Fort Myers Police Department

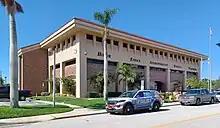
Fort Myers Police Department

The Fort Myers Police Department is the law enforcement agency responsible for primary law enforcement services in the city of Fort Myers, Florida.